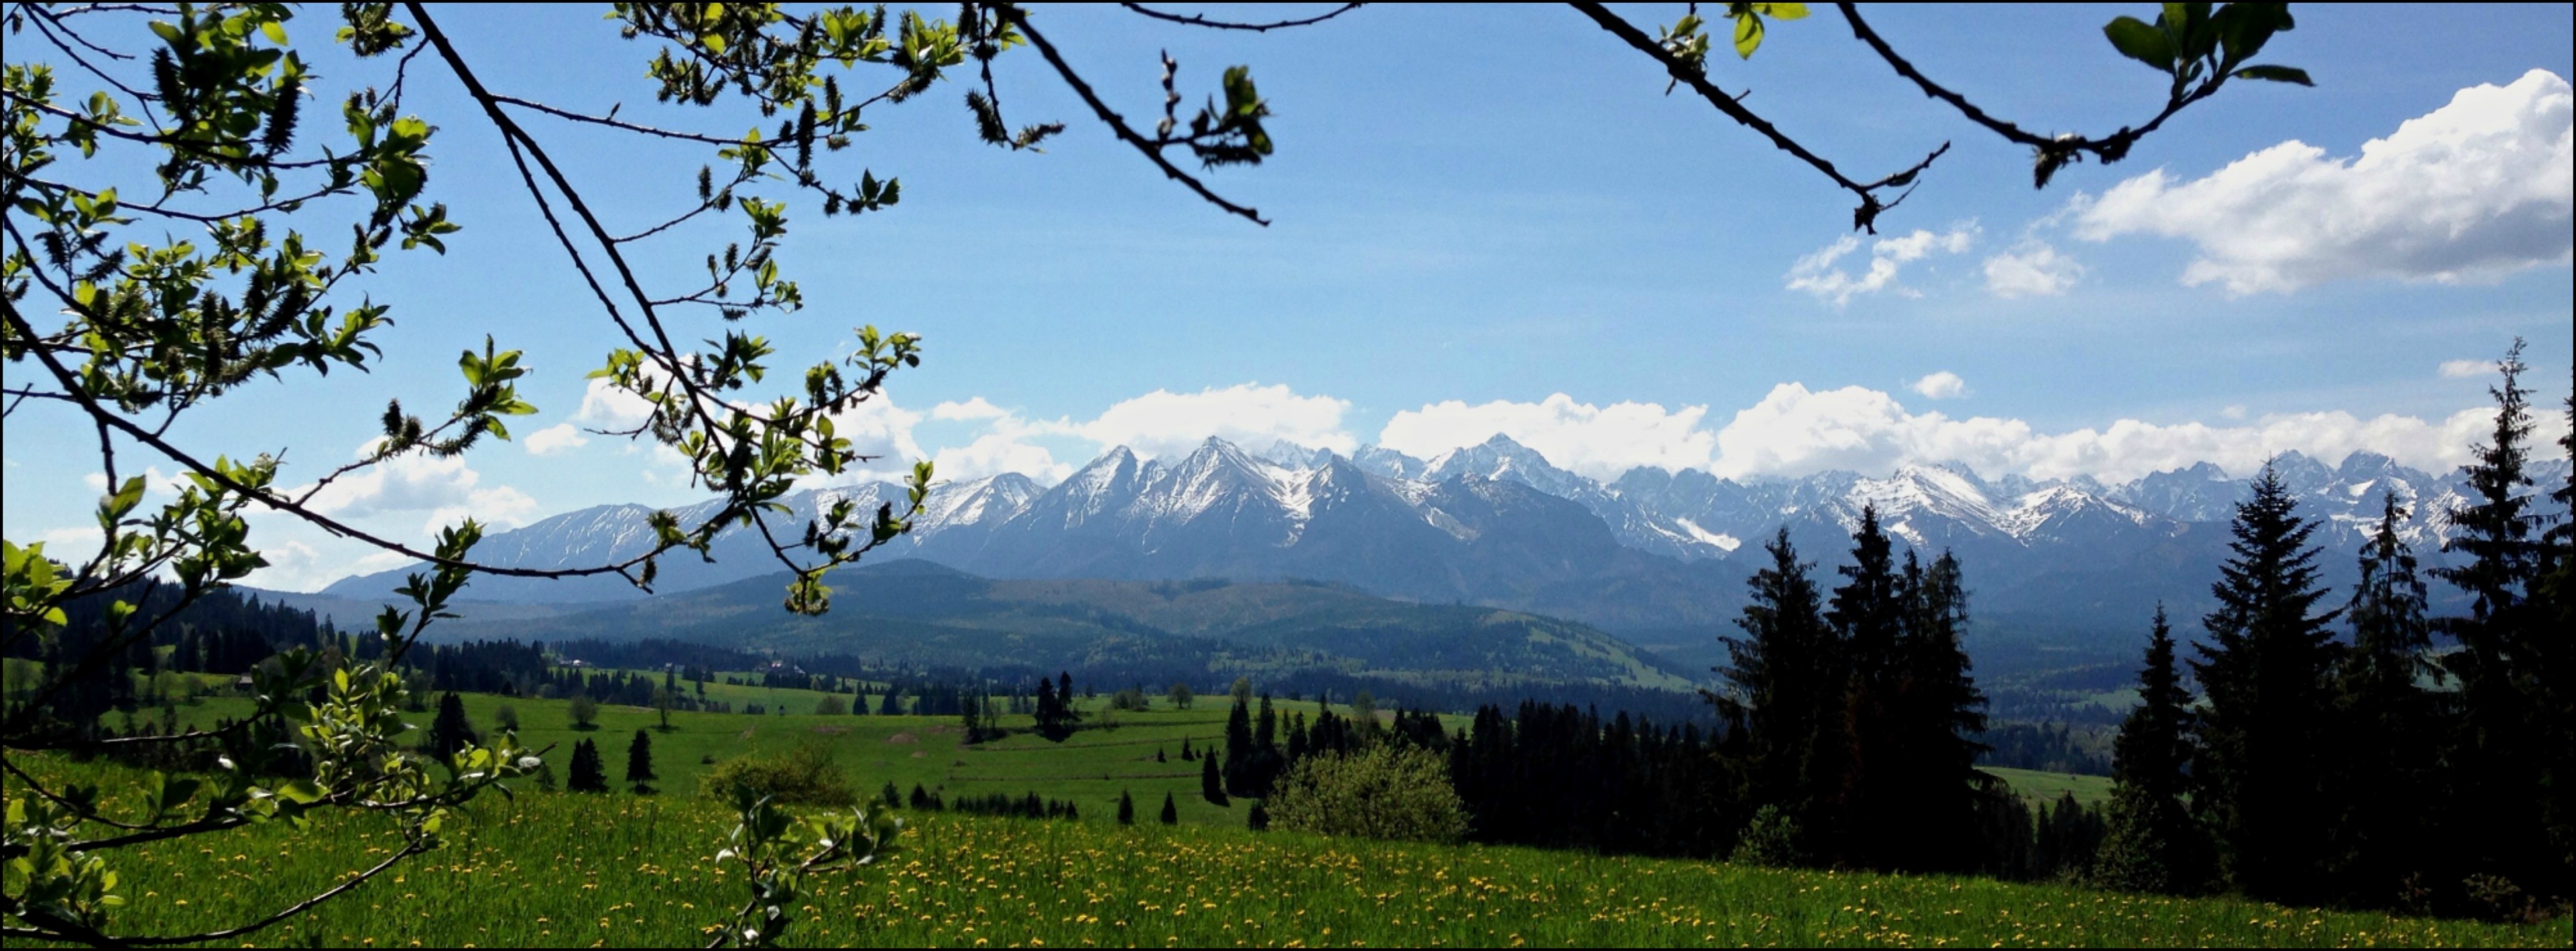
landscape, tree, nature, branch, mountain, meadow, flower, valley, mountain range, panorama, pasture, mountains, grassland, habitat, ecosystem, tatry, the high tatras, natural environment, geographical feature, mountainous landforms